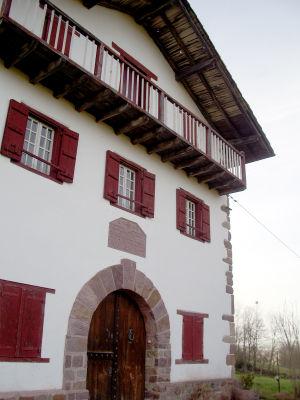
L'hypothèse du matriarcat basque ou théorie du matriarcat basque est une proposition théorique émise par le philosophe espagnol Andrés Ortiz-Osés, soutenant l'existence d'une structure psycho-sociale centrée ou focalisée dans ce qui est l'archétype matriarcal-féminin qu'elle imprègne, cohésionne et unit le groupe social traditionnel basque d'une manière différente en ce qui concerne les peuples indo-européens patriarcaux, selon les termes d'Andres Ortiz-Osés. Il s'agirait d'une structure qui, bien qu'elle rende compte de phénomènes significatifs, n'apparaît pas elle-même à simple vue ; mais dans un transfond anthropologique profond. En accord avec Bachofen le terme infrastructure psycho-sociale pourrait aussi être utilisé pour caractériser la structure matriarcale, qui n'est pas une chose donnée, mais une attitude selon la théorique citée.
Axular ou Pedro Agerre Axular ou sous son nom de naissance Pedro Agerre Azpilkueta, né en 1556 à Urdazubi et mort le 8 avril 1644 à Sare, est un auteur navarrais de langue basque et le principal écrivain de l'école de Sare. Il est considéré comme le meilleur prosateur de la littérature basque.
Urdazubi en basque ou Urdax en espagnol est un village et une municipalité de la Communauté forale de Navarre, au nord de l'Espagne.